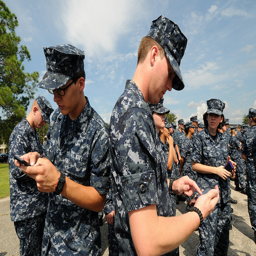
A group of men on cell phones standing around.
a close up of two people using cell phones
Group of men in uniform typing on their cellphones.
Male and females dressed in fatigues look at or hold their phones.
US Navy personelle using their cellphones in a large group.